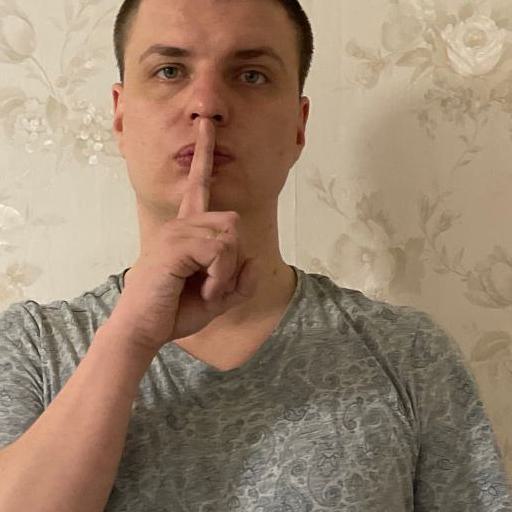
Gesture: mute